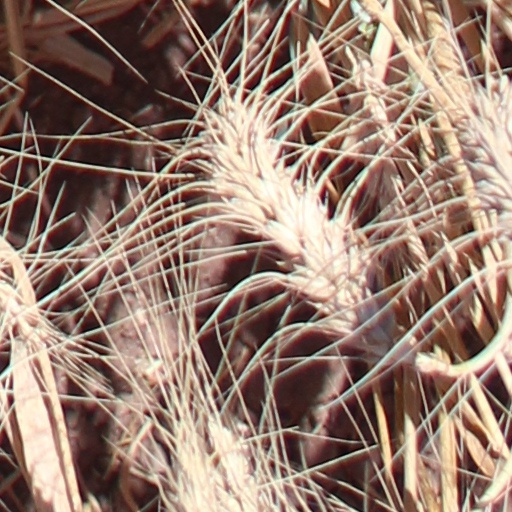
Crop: wheat